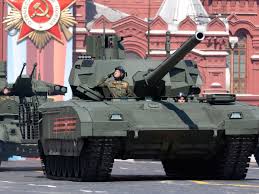
Label: Tank